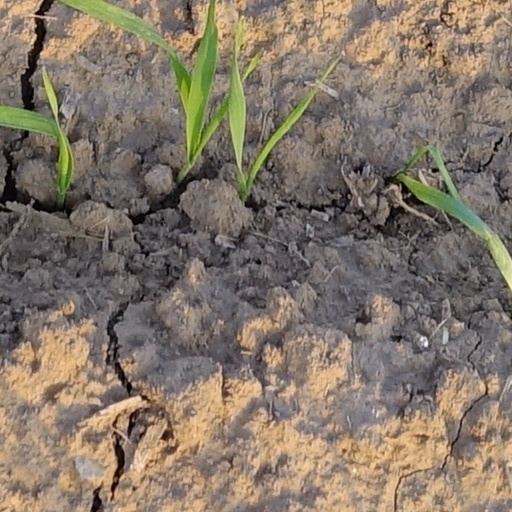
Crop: wheat